Timon Marshall

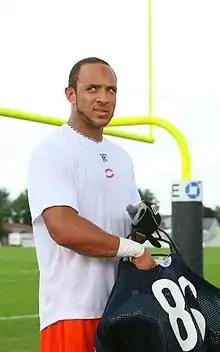
Marshall at the Chicago Bears 2007 Training Camp

Timon Marshall (born August 7, 1979) is an American former professional football wide receiver.